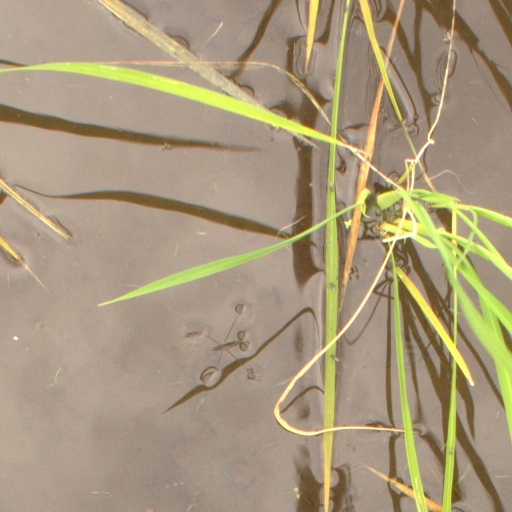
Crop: rice